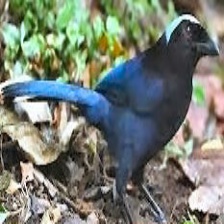
Species: AZURE JAY
Scientific name: CYANOCORAX CAERULEUS
ImageNet parent category: jay